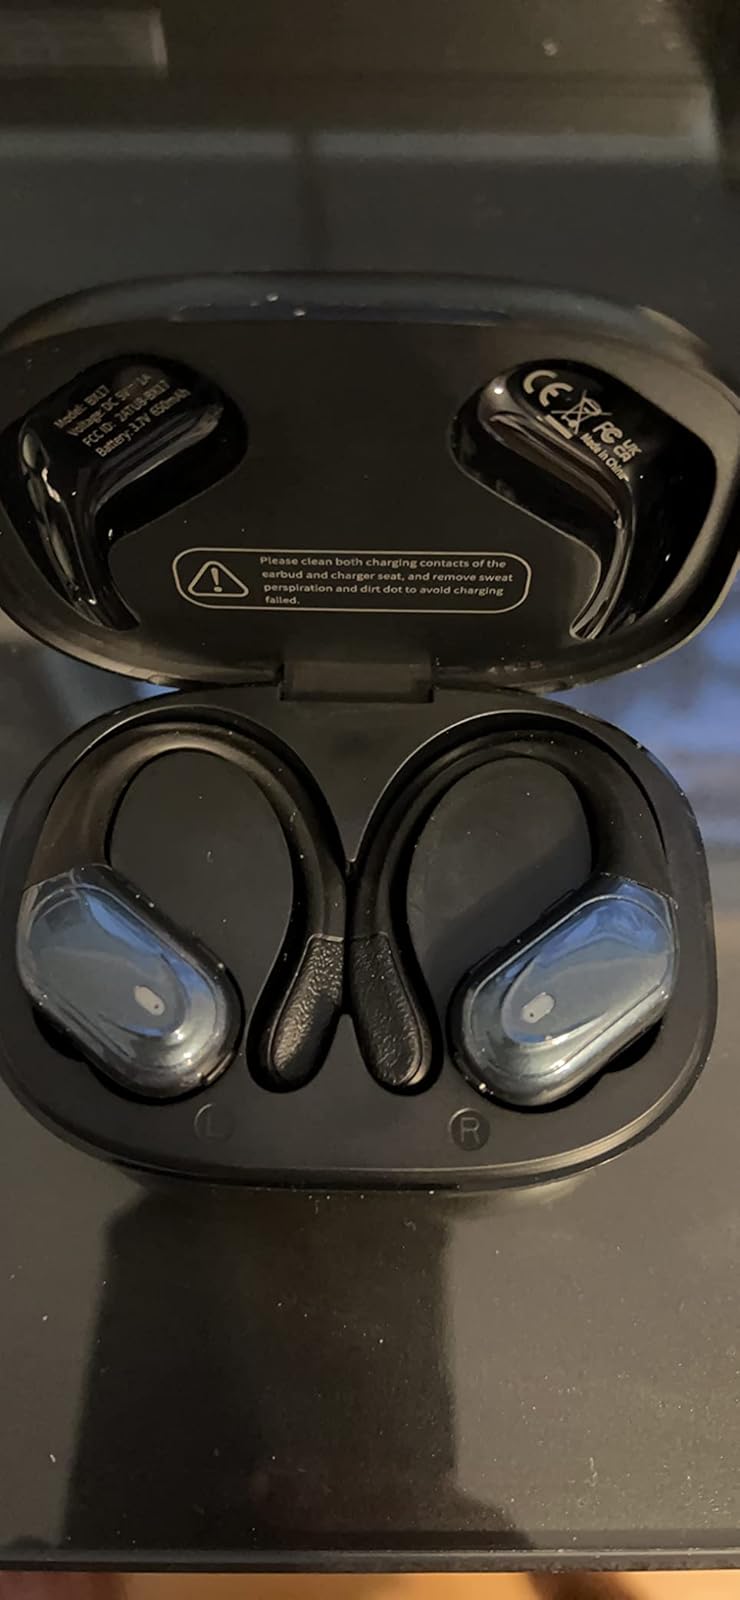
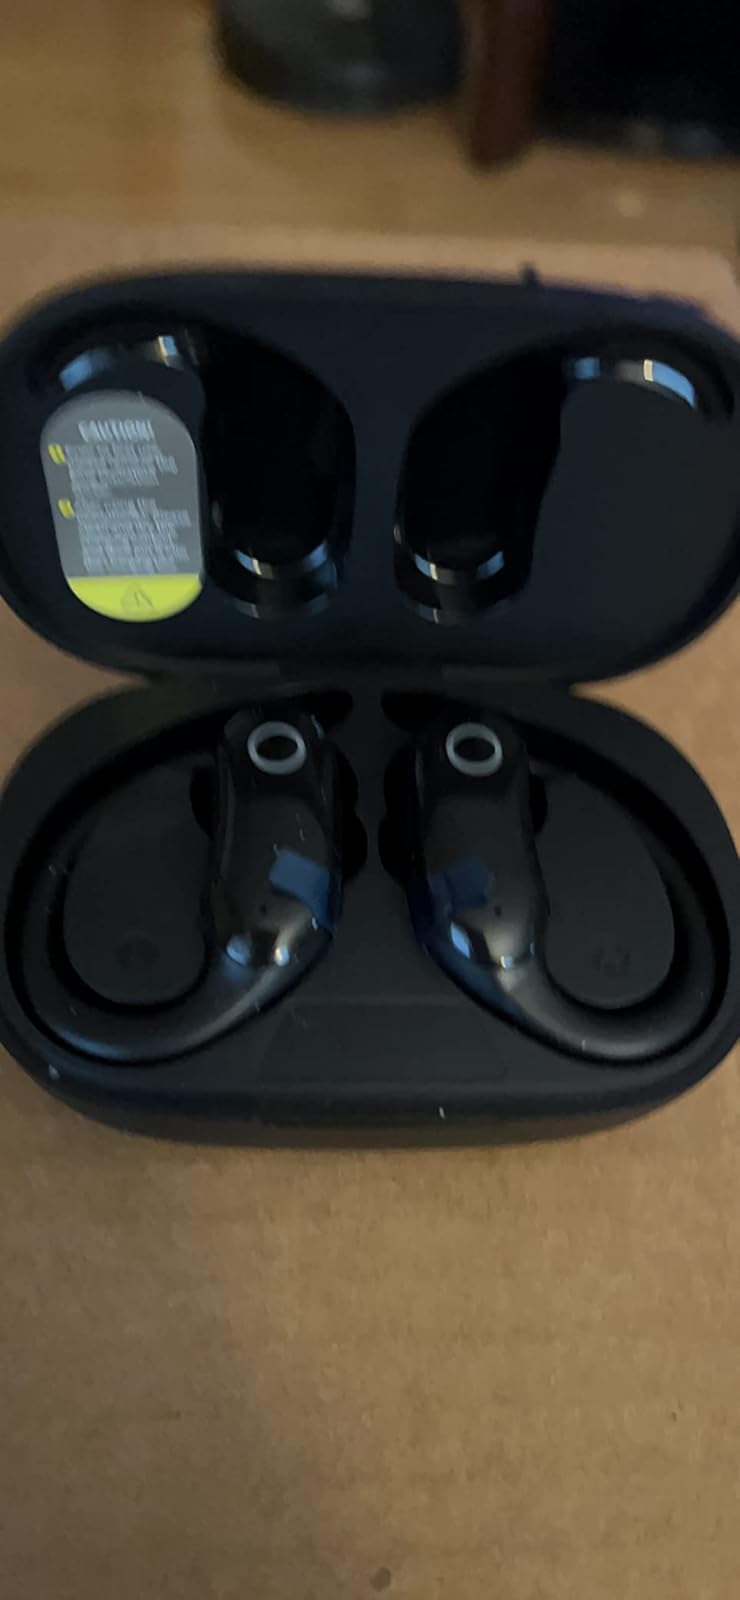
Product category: earbuds
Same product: no